Pim Fortuyn

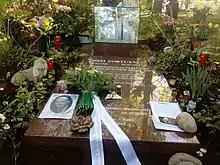
The temporary grave of Pim Fortuyn in Driehuis

Fortuyn changed the Dutch political landscape. The 2002 elections, only weeks after Fortuyn's death, were marked by large losses for the liberal People's Party for Freedom and Democracy and especially the social democratic Labour Party (whose parliamentary group was halved in size); both parties replaced their leaders shortly after their losses. The election winners were the Pim Fortuyn List, and the Christian democratic Christian Democratic Appeal (CDA) whose leader Jan Peter Balkenende went on to become prime minister. Some commentators in the mainstream political class speculated that Fortuyn's perceived martyrdom created greater support for the LPF, hence that party's brief surge to 17% of the electoral vote and 26 of the 150 seats in the Dutch Parliament. Others opined that voters who would have otherwise supported the LPF had Fortuyn not been murdered voted for the CDA as Balkenende had not joined in with other party leaders in attacking Fortuyn. Balkenende later claimed to have shared some of Fortuyn's opinions and pledged to implement some of his policy ideas. Although the LPF was able to form a coalition with the Christian Democratic Appeal and the People's Party for Freedom and Democracy, it was bereft with internal strife and quickly lost steam. The coalition cabinet of Jan Peter Balkenende fell within three months, due to infighting within the LPF. In the following elections, the LPF was left with only eight seats in parliament (out of 150) and was not included in the new government. Many of the LPF's successive leaders were not regarded as charismatic as Fortuyn and as the next cabinet under Balkenende continued many of the former coalition's policies, it became harder for the LPF to present an alternative image to the government. However, political commentators speculated that discontented voters might vote for a non-traditional party, if a viable alternative was at hand. Later, the right-wing Party for Freedom led by Geert Wilders, which has a strong stance on immigration and cultural integration, proposing to deport criminal, unemployed or not assimilated non-western immigrants, won nine (out of 150) seats in the 2006 elections and became the largest party in the 2023 elections, reaching 37 seats.